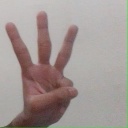
अक्षर: व